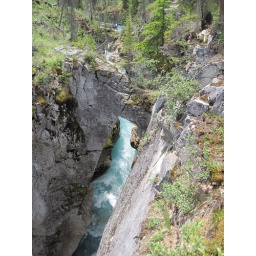
This tree lives on a little bridge above the Blue water.